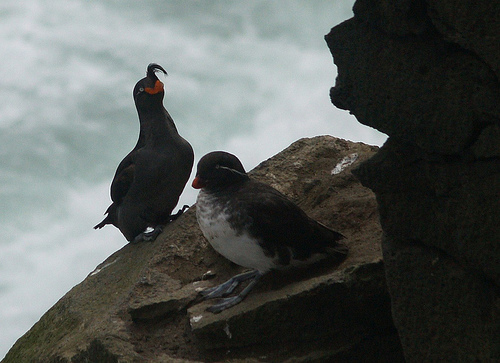
the bird is black with an orange bill and white eye.
this is a grey bird with a white eye and an orange beak.
this is a black bird with a prominent feather on its head and a long neck.
this bird has a speckled belly and breast with a short pointy bill.
this bird is black and white in color with a stubby beak, and black eye rings.
a bird with an orange bill, white belly, and grey feathers.
two birds that are gray one with a orange bill and one with white breast.
this bird has a black crown as well as a orange bill
this bird is black in color, and has a bright orange beak.
the bird is medium sized with a plume of feathers drooping over its orange bill.
Species: Crested Auklet